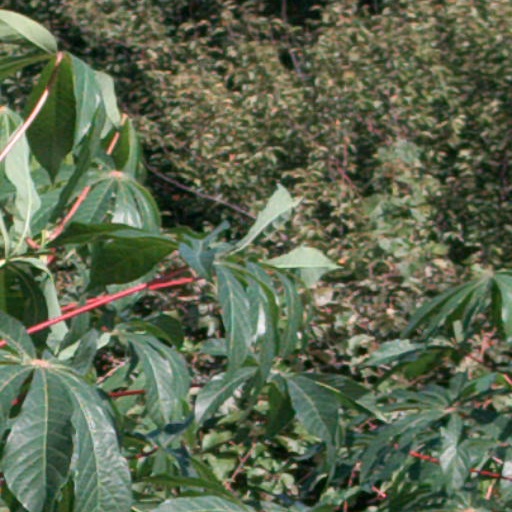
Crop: cassava